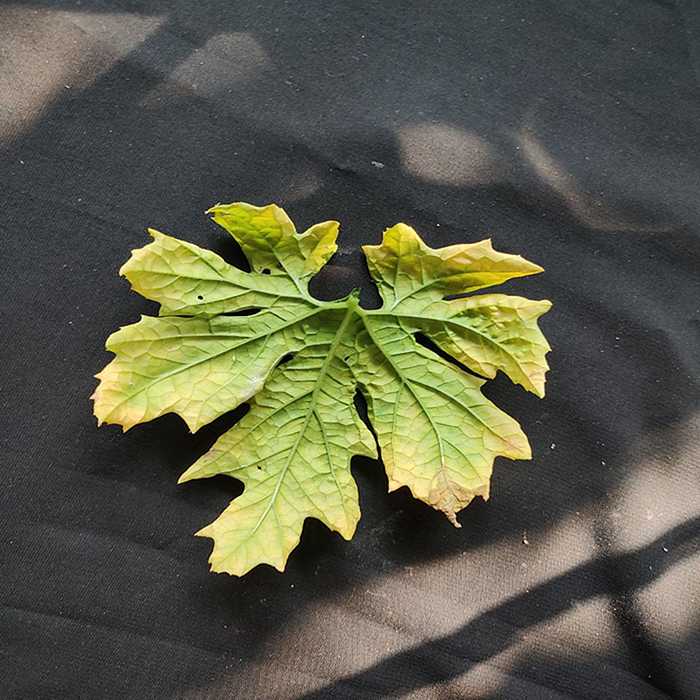
Plant: Bitter Gourd
Label: Fusarium wilt